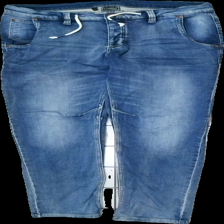
View: front
Type: Jeans
Category: Ladies
Brand: Not in the list
Brand text on label: Rainbow
Colors: Blue
Material: 100% bomull
Pattern: Other
Cut: Regular
Season: All
Price range: 50-100
Recommended usage: Reuse
Description: jeans med snörre